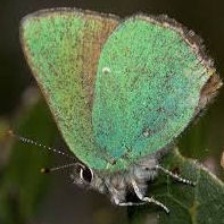
Species: GREEN HAIRSTREAK
Butterfly family (ImageNet category): lycaenid_butterfly